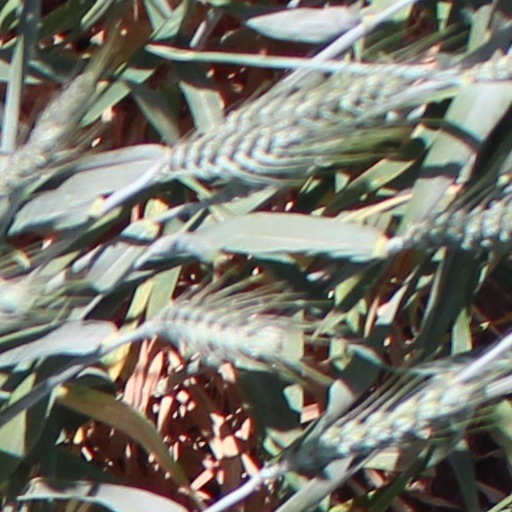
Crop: wheat